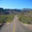
Label: road